Alan (Mexican singer)

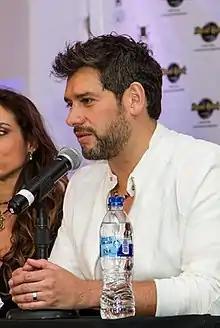
Photo of Alan

Erick Ibarra Miramontes (born June 28, 1972), known by his stage name Alan or Alan Ibarra, is a Mexican singer, songwriter, and actor. He was born on June 28, 1972, in Mexico City, Mexico. He is best known as one of the members and lead vocalist of the Mexican boy band Magneto.